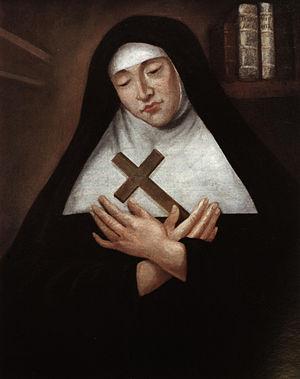
Portrait de Mère Marie de l'Incarnation, attribué à Hugues Pommier, huile, 100,0 x 77,0 cm. 1672. Archives des ursulines de Québec.
La littérature québécoise est une littérature essentiellement francophone mais également existante dans d'autres langues, créée au Québec ou par des Québécois.
Le Québec est une province du Canada. Sa capitale est Québec et sa métropole est Montréal. La langue officielle de cette province est le français.
La liste des saints catholiques recense les disciples du Christ que l'Église catholique, sans préjuger des autres, reconnaît publiquement comme pouvant être présentés aux autres croyants comme des modèles de vie chrétienne, de doctrine et comme intercesseurs auprès de Dieu. La sainteté chrétienne ne se confond pas avec la perfection morale : si de nombreux saints ont mené une vie très vertueuse, d'autres ont eu une vie moins exemplaire, certaines et certains ayant même pu être des pécheurs repentis, des personnes qui prirent un tournant radical dans leur vie.
L'Église catholique au Canada est une partie intégrante de l'Église catholique universelle sous l'autorité spirituelle du pape et de la Conférence des évêques catholiques du Canada. Elle comprend tous les baptisés de l'Église catholique vivant au Canada qui sont en communion avec le pape. L'Église catholique est la plus grande confession religieuse au Canada, comprenant 12 millions de Canadiens lors du recensement du Canada de 2011, ce qui correspond à environ 58 % de tous les Chrétiens du pays. L'archevêque de Québec est d'office le primat de l'Église catholique du Canada. La grande majorité de l'Église catholique au Canada est de l'Église latine, mais des Églises catholiques orientales sont également présentes.
Cette page dresse la liste des béatifications prononcées par le pape Jean-Paul II.